SMS Hessen

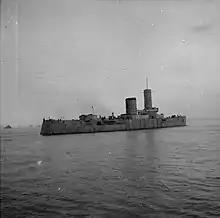
as a target ship in 1946

In May 1910, the fleet conducted training maneuvers in the Kattegat, between Norway and Denmark. These were in accordance with Holtzendorff's strategy, which envisioned drawing the Royal Navy into the narrow waters in the Kattegat. The annual summer cruise went to Norway, and was followed by fleet training, during which another fleet review was held at Danzig on 29 August. A training cruise into the Baltic followed at the end of the year. In March 1911, the fleet conducted exercises in the Skagerrak and Kattegat. and the rest of the fleet received British and American naval squadrons in Kiel in June and July. The year's autumn maneuvers were confined to the Baltic and the Kattegat. During fleet exercises on 23 August 1911, accidentally rammed and sank the Danish steamer . The crew of the steamer was rescued and there were no reported injuries; herself was undamaged in the collision. Another fleet review was held during the exercises for a visiting Austro-Hungarian delegation that included Archduke Franz Ferdinand and Admiral Rudolf Montecuccoli.